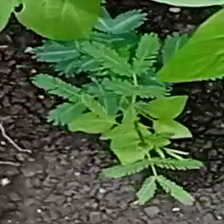
Weed species: Dwarf_cassia_(Chamaecrista pumila)